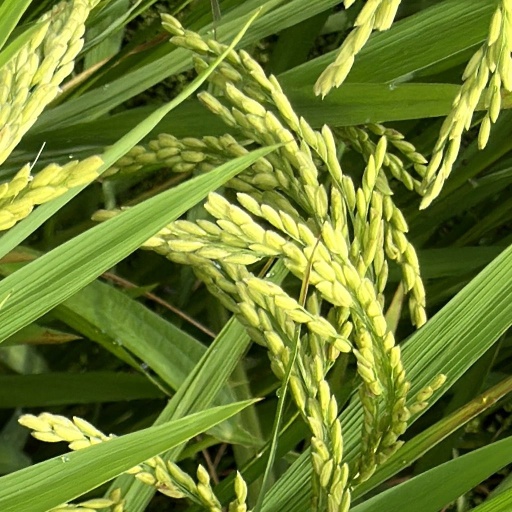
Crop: rice